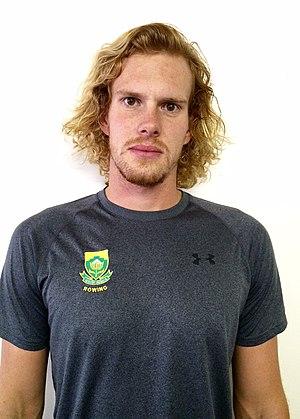
Vincent Breet, né le 26 avril 1993 à Alberton, est un rameur d'aviron sud-africain.